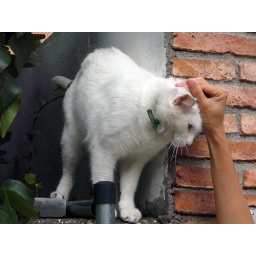
We sometimes find a white cat in front of our house